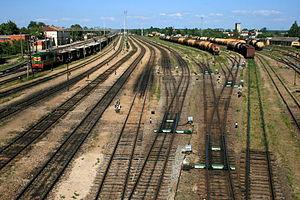
Jelgava est une ville de Lettonie, située dans le district de Jelgava dont elle est le chef-lieu. Sa population s'élevait à 57 773 habitants en 2013.